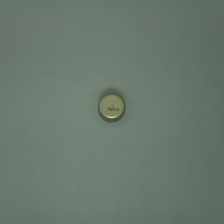
Color: yellow/gold
Cap type: standard cap